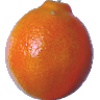
Label: tangelo